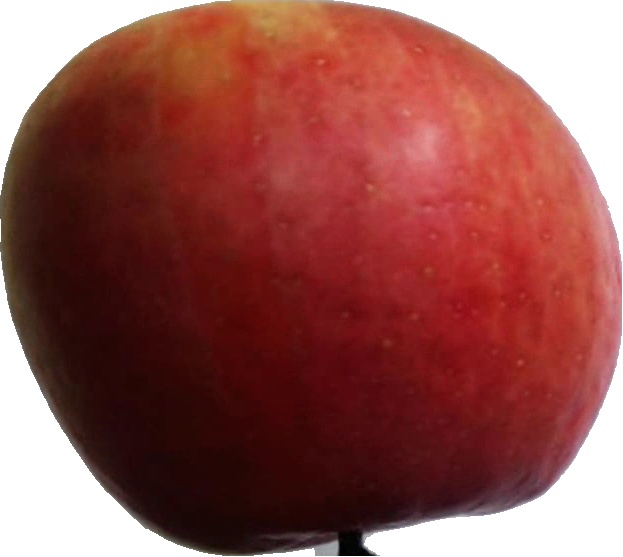
Label: apple_crimson_snow_1